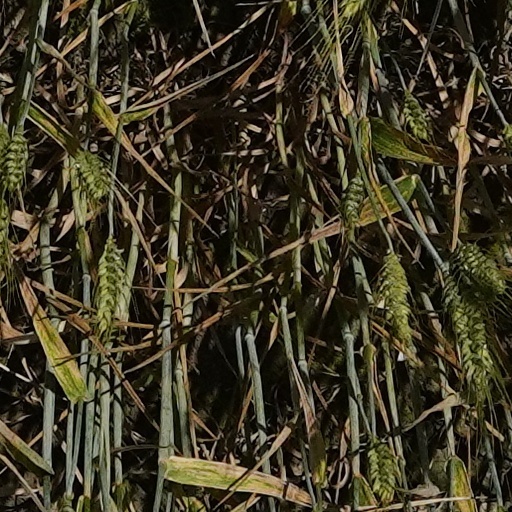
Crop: wheat